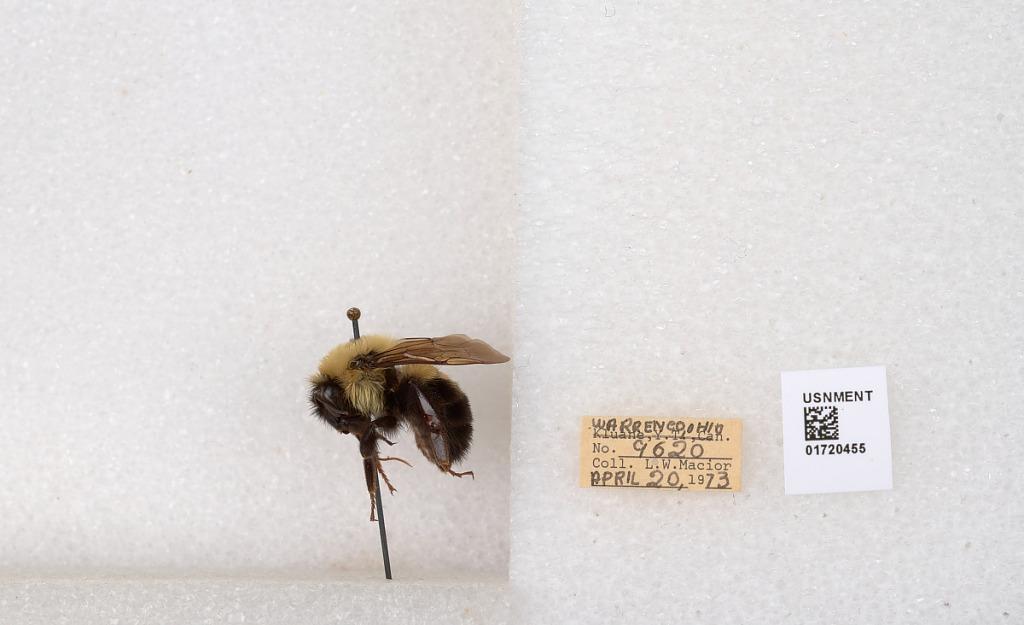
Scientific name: Bombus bimaculatus Cresson
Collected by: L. Macior
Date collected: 1973-4-20
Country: United States
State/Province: Ohio
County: Warren
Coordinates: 39.4276, -84.1668